Inter Milan

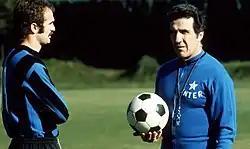
Helenio Herrera, the most successful coach in club's history, guided Inter for a record 9 seasons

In 1960, manager Helenio Herrera joined Inter from Barcelona and in his first season as a coach in Milan, after having led the table for most of the season, lost the title in the last games of the season, with the infamous episode during Juventus–Inter held in Turin in April 1961 when the match was stopped after 30 minutes when Juventus supporters invaded the pitch, with Inter being awarded the game 2–0. Then, after two months, in June before the last decisive match of Serie A with the two teams tied in first place, the Italian Football Federation, presided by Juventus president Umberto Agnelli, decided that the match between the two teams had to be replayed after the last game scheduled for the season; with Inter loss and a draw for Juventus, the following match became useless and in open contestation Angelo Moratti ordered Herrera to put the Inter youth team against the Turinese squad: the match ended 9–1 for Juventus, with the only goal scored for Inter by an 18-year-old, the son of Valentino Mazzola, Sandro Mazzola who later would become one of the greatest legends in the history of the club.